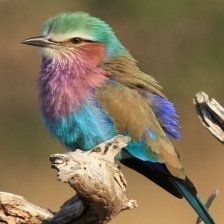
Species: LILAC ROLLER
Scientific name: CORACIAS CAUDATUS